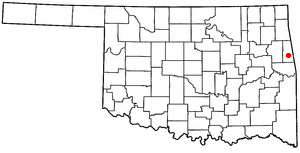
La ville américaine de Stilwell est le siège du comté d’Adair, dans l’État d’Oklahoma. Lors du recensement de 2000, elle comptait 3 276 habitants.